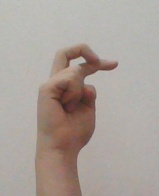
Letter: zay